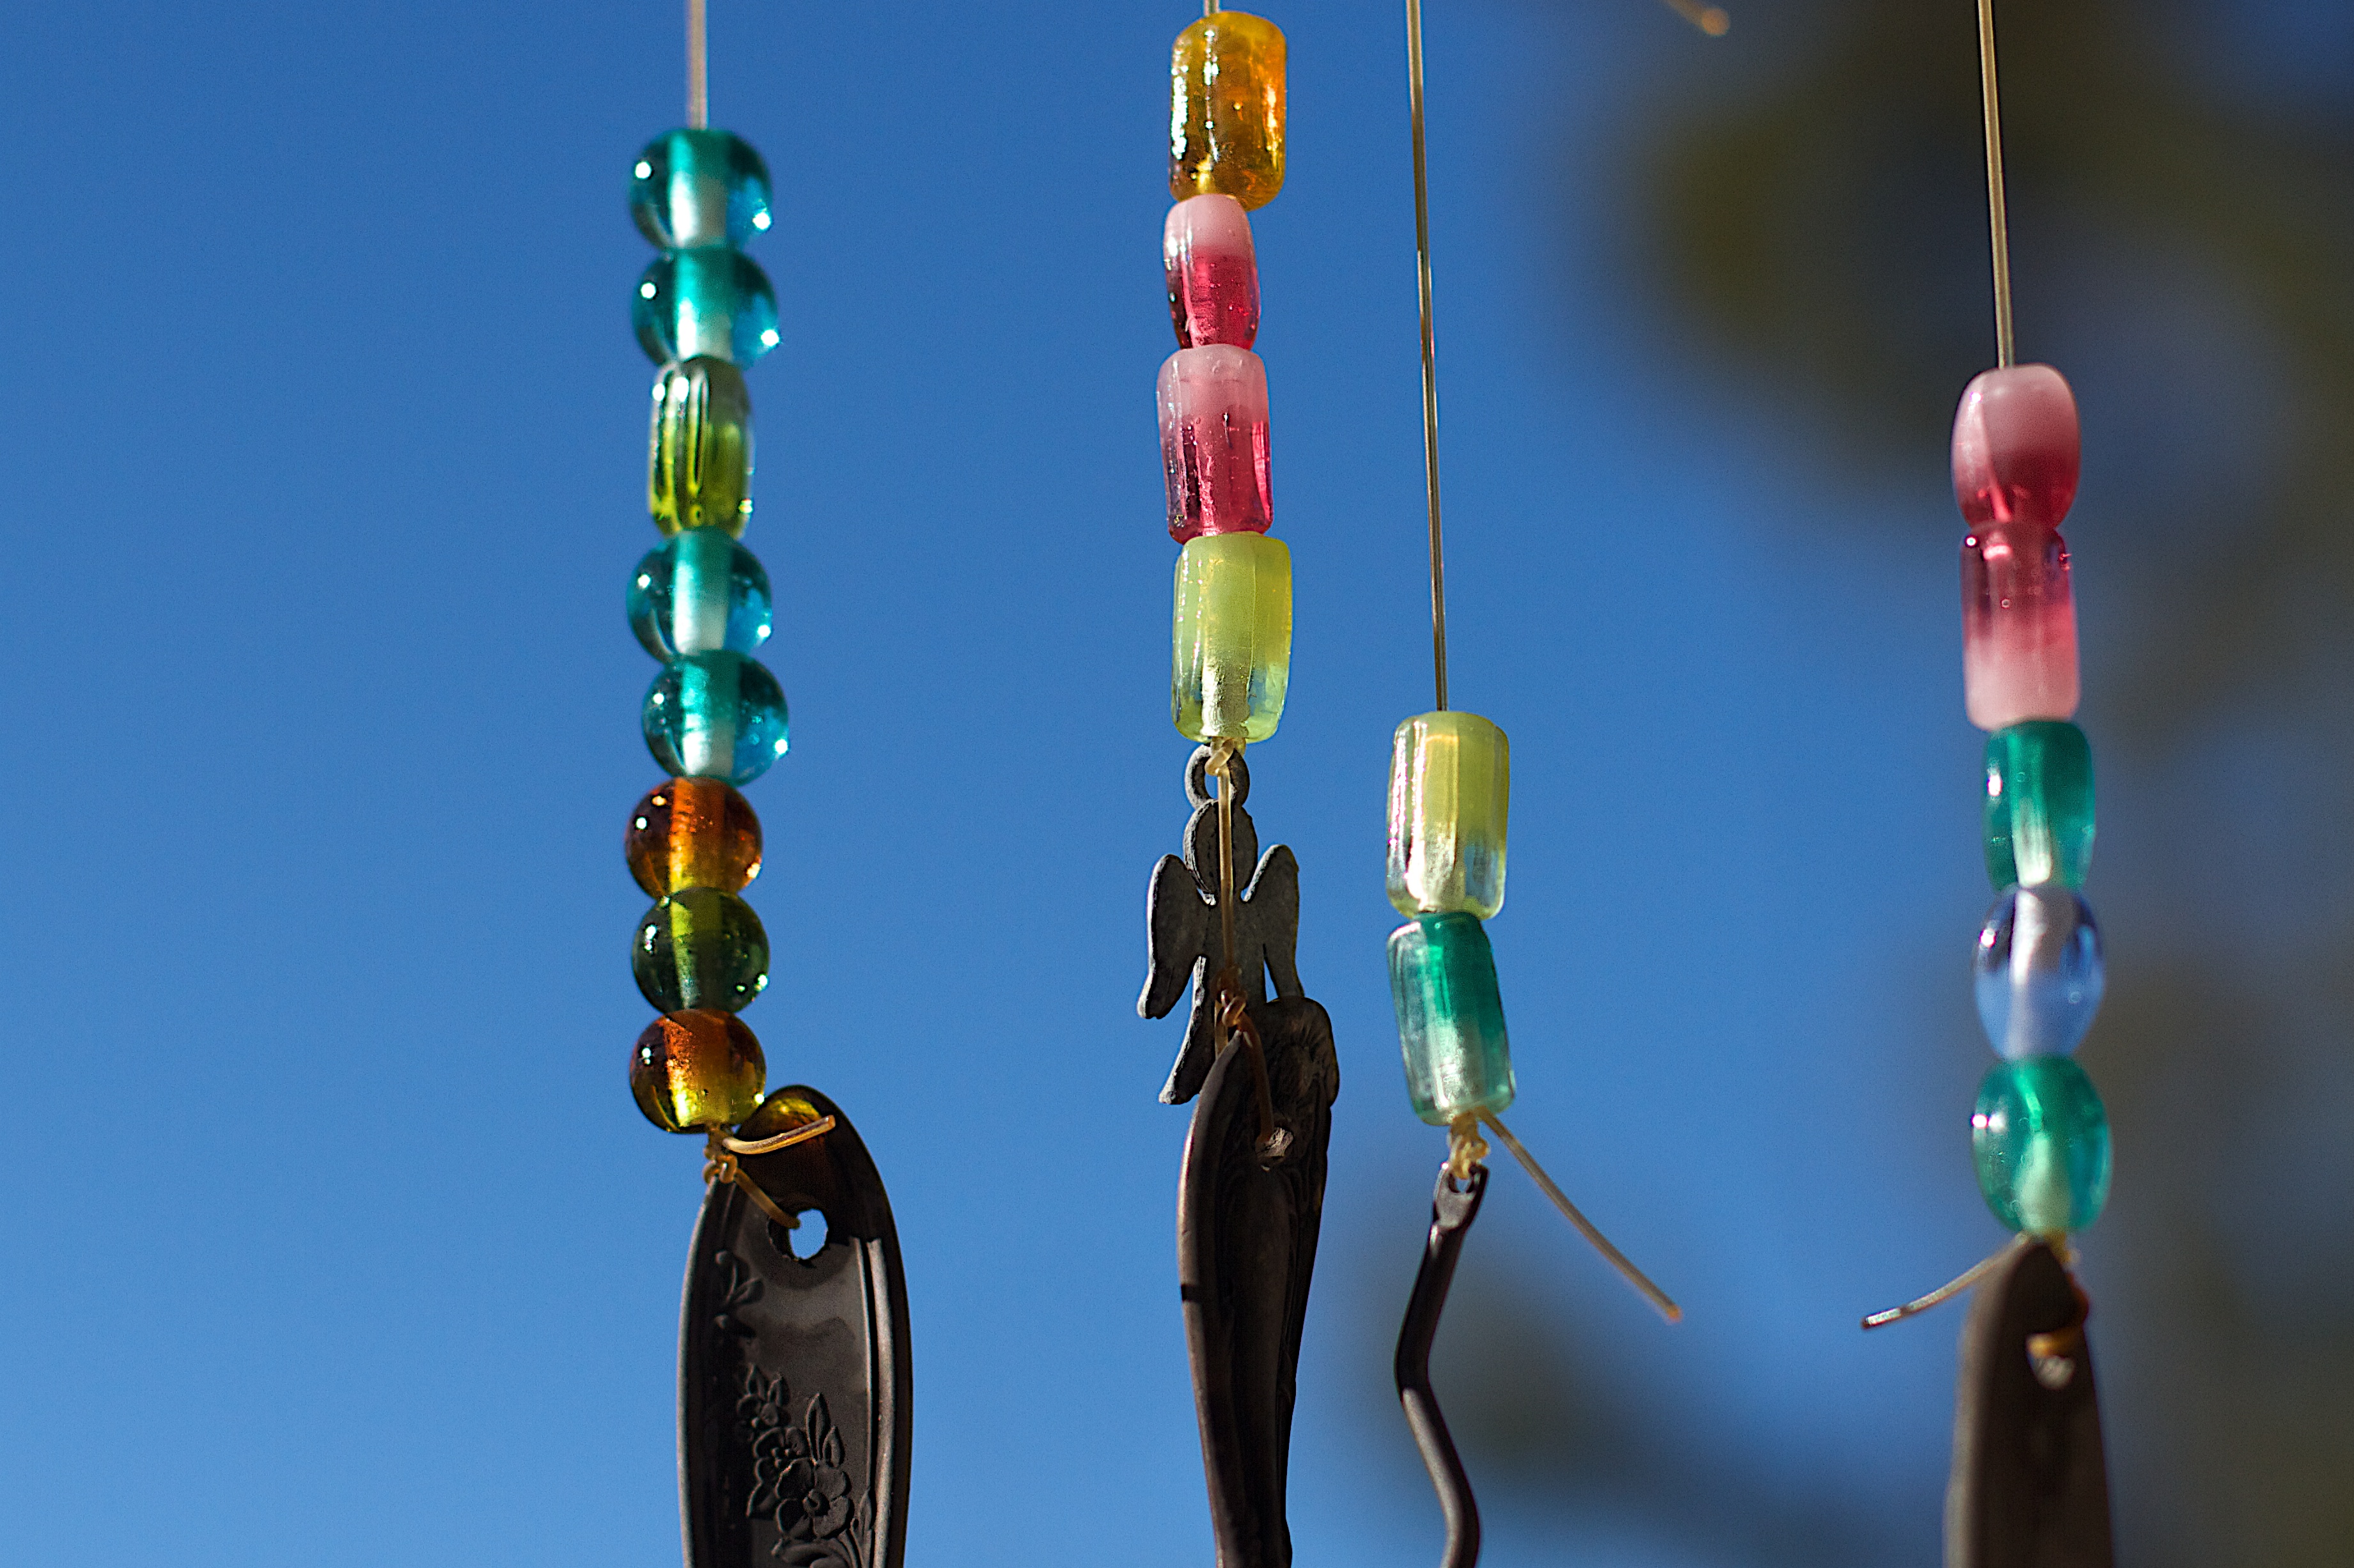
sky, flower, green, color, blue, lighting, art, 2016366